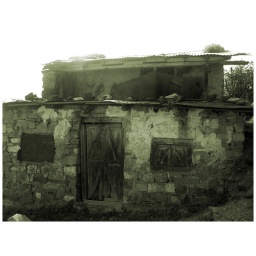
This is the house on the way to nal damyanti lake in bhimtal